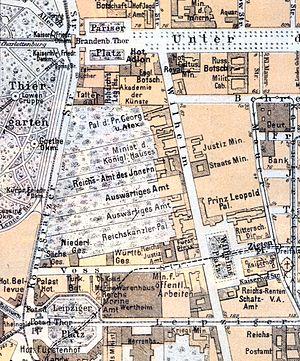
La Wilhelmstraße est une rue située dans les quartiers de Mitte et Kreuzberg, dans le centre historique de Berlin. Jusqu'en 1945, elle abrita nombre d'administrations du royaume de Prusse et de l'Empire allemand.